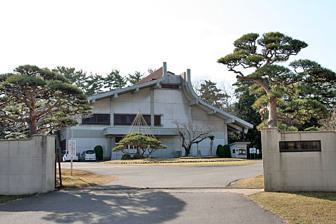
Building: Homma Museum of Art
Country: Japan
Year built: 1947
Museum in Yamagata Prefecture, Japan Homma Museum of Art 本間美術館 General information Address 7-7 Onari-chō Town or city Sakata , Yamagata Prefecture Country Japan Coordinates 38°55′24″N 139°50′32″E / 38.923402°N 139.842107°E / 38.923402; 139.842107 Opened 1947 Website www .homma-museum .or .jp National Palace of Scenic Beauty Homma Museum of Art ( 本間美術館 , Homma bijutsukan ) opened in Sakata , Yamagata Prefecture , Japan, in 1947. Setting The Seienkaku ( 清遠閣 ) residence was built in 1813 by the fourth head of the Homma family ( 本間氏 ) , Junji Homma, who was a noted collector of Japanese swords and chairman of the Nihon Bijutsu Token Hozon Kyokai . The Homma family was one of the great merchant houses of Sakata during the Edo Period , growing rich on the kitamaebune coastal trade and by moneylending. During the Meiji period , they were one of then largest landowners in the Tohoku region of Japan. The Seienkaku villa was built as a secondary residence and guest house. Visitors include members of the Sakai and Uesugi clans , former daimyō of the Shōnai and Yonezawa Domains , as well as in 1925 the future Shōwa emperor . A second story was added to the wooden building in 1908 in advance of a planned visit by the future Taishō emperor . It was opened as an art museum from 1947, and a modern annex was added in 1968. Collection Weasels ( 鼬図 ) , attributed to Maruyama Ōkyo The collection of some 2,500 objects includes a Kamakura-period edition of Ise Monogatari and three other Important Cultural Properties , works by Kanō Tan'yū , Nagasawa Rosetsu , Itō Jakuchū , Shiba Kōkan , Matsumura Goshun , Okada Hankō , Kishi Ganku , Kita Genki ( 喜多元規 ) , Fukuhara Gogaku ( 福原五岳 ) , Minagawa Kien ( 皆川淇園 ) , Yasuda Raishū ( 安田雷洲 ) , and Kuroda Seiki , as well as Goryeo celadons , raku ware by Chōjirō , lacquerware , sculptures, and Japanese traditional dolls . Kakubu-en gardens Kakubu-en The Kakubu-en ( 鶴舞園 ) or "Dancing Crane" Gardens,  is designated a National Place of Scenic Beauty . It incorporates Mount Chōkai by way of borrowed scenery . Folk song The folk song 'Homma Sama is out of our reach but we wanna be Tonosama at least' shows the prosperity of the Homma family when "Tonosama" as the top of warrior class was ranked highest according to the social class system ( Emperor , Court Nobility, Shōgun , Daimyō , Samurai , Peasants , Craftsmen and Merchants ) established in the early Edo period (See also Edo period#Society ). See also List of Places of Scenic Beauty of Japan (Yamagata) List of Cultural Properties of Japan - paintings (Yamagata) References Wikimedia Commons has media related to Homma Museum of Art .